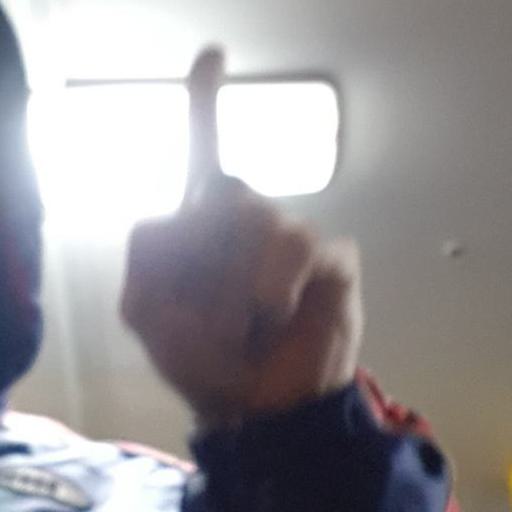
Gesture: one